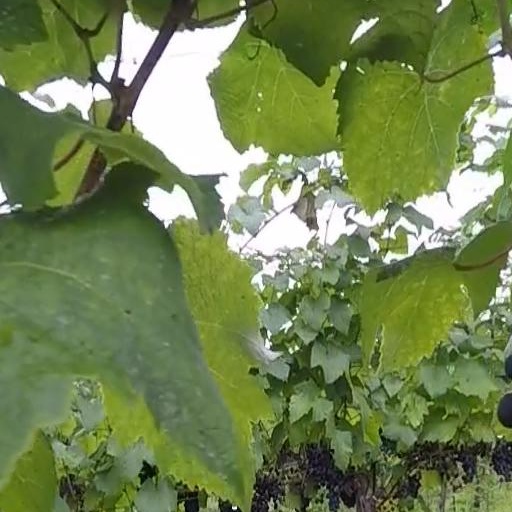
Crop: grape